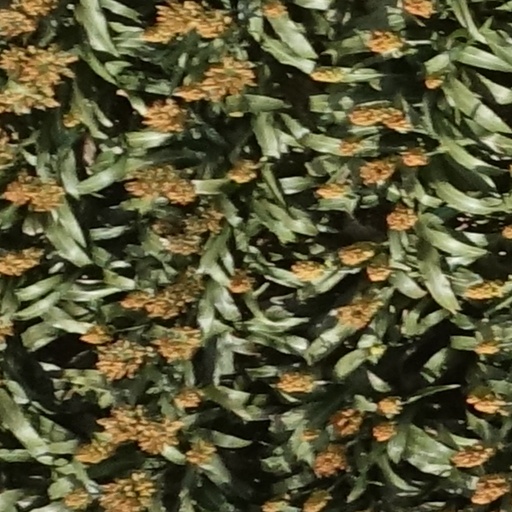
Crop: sorghum